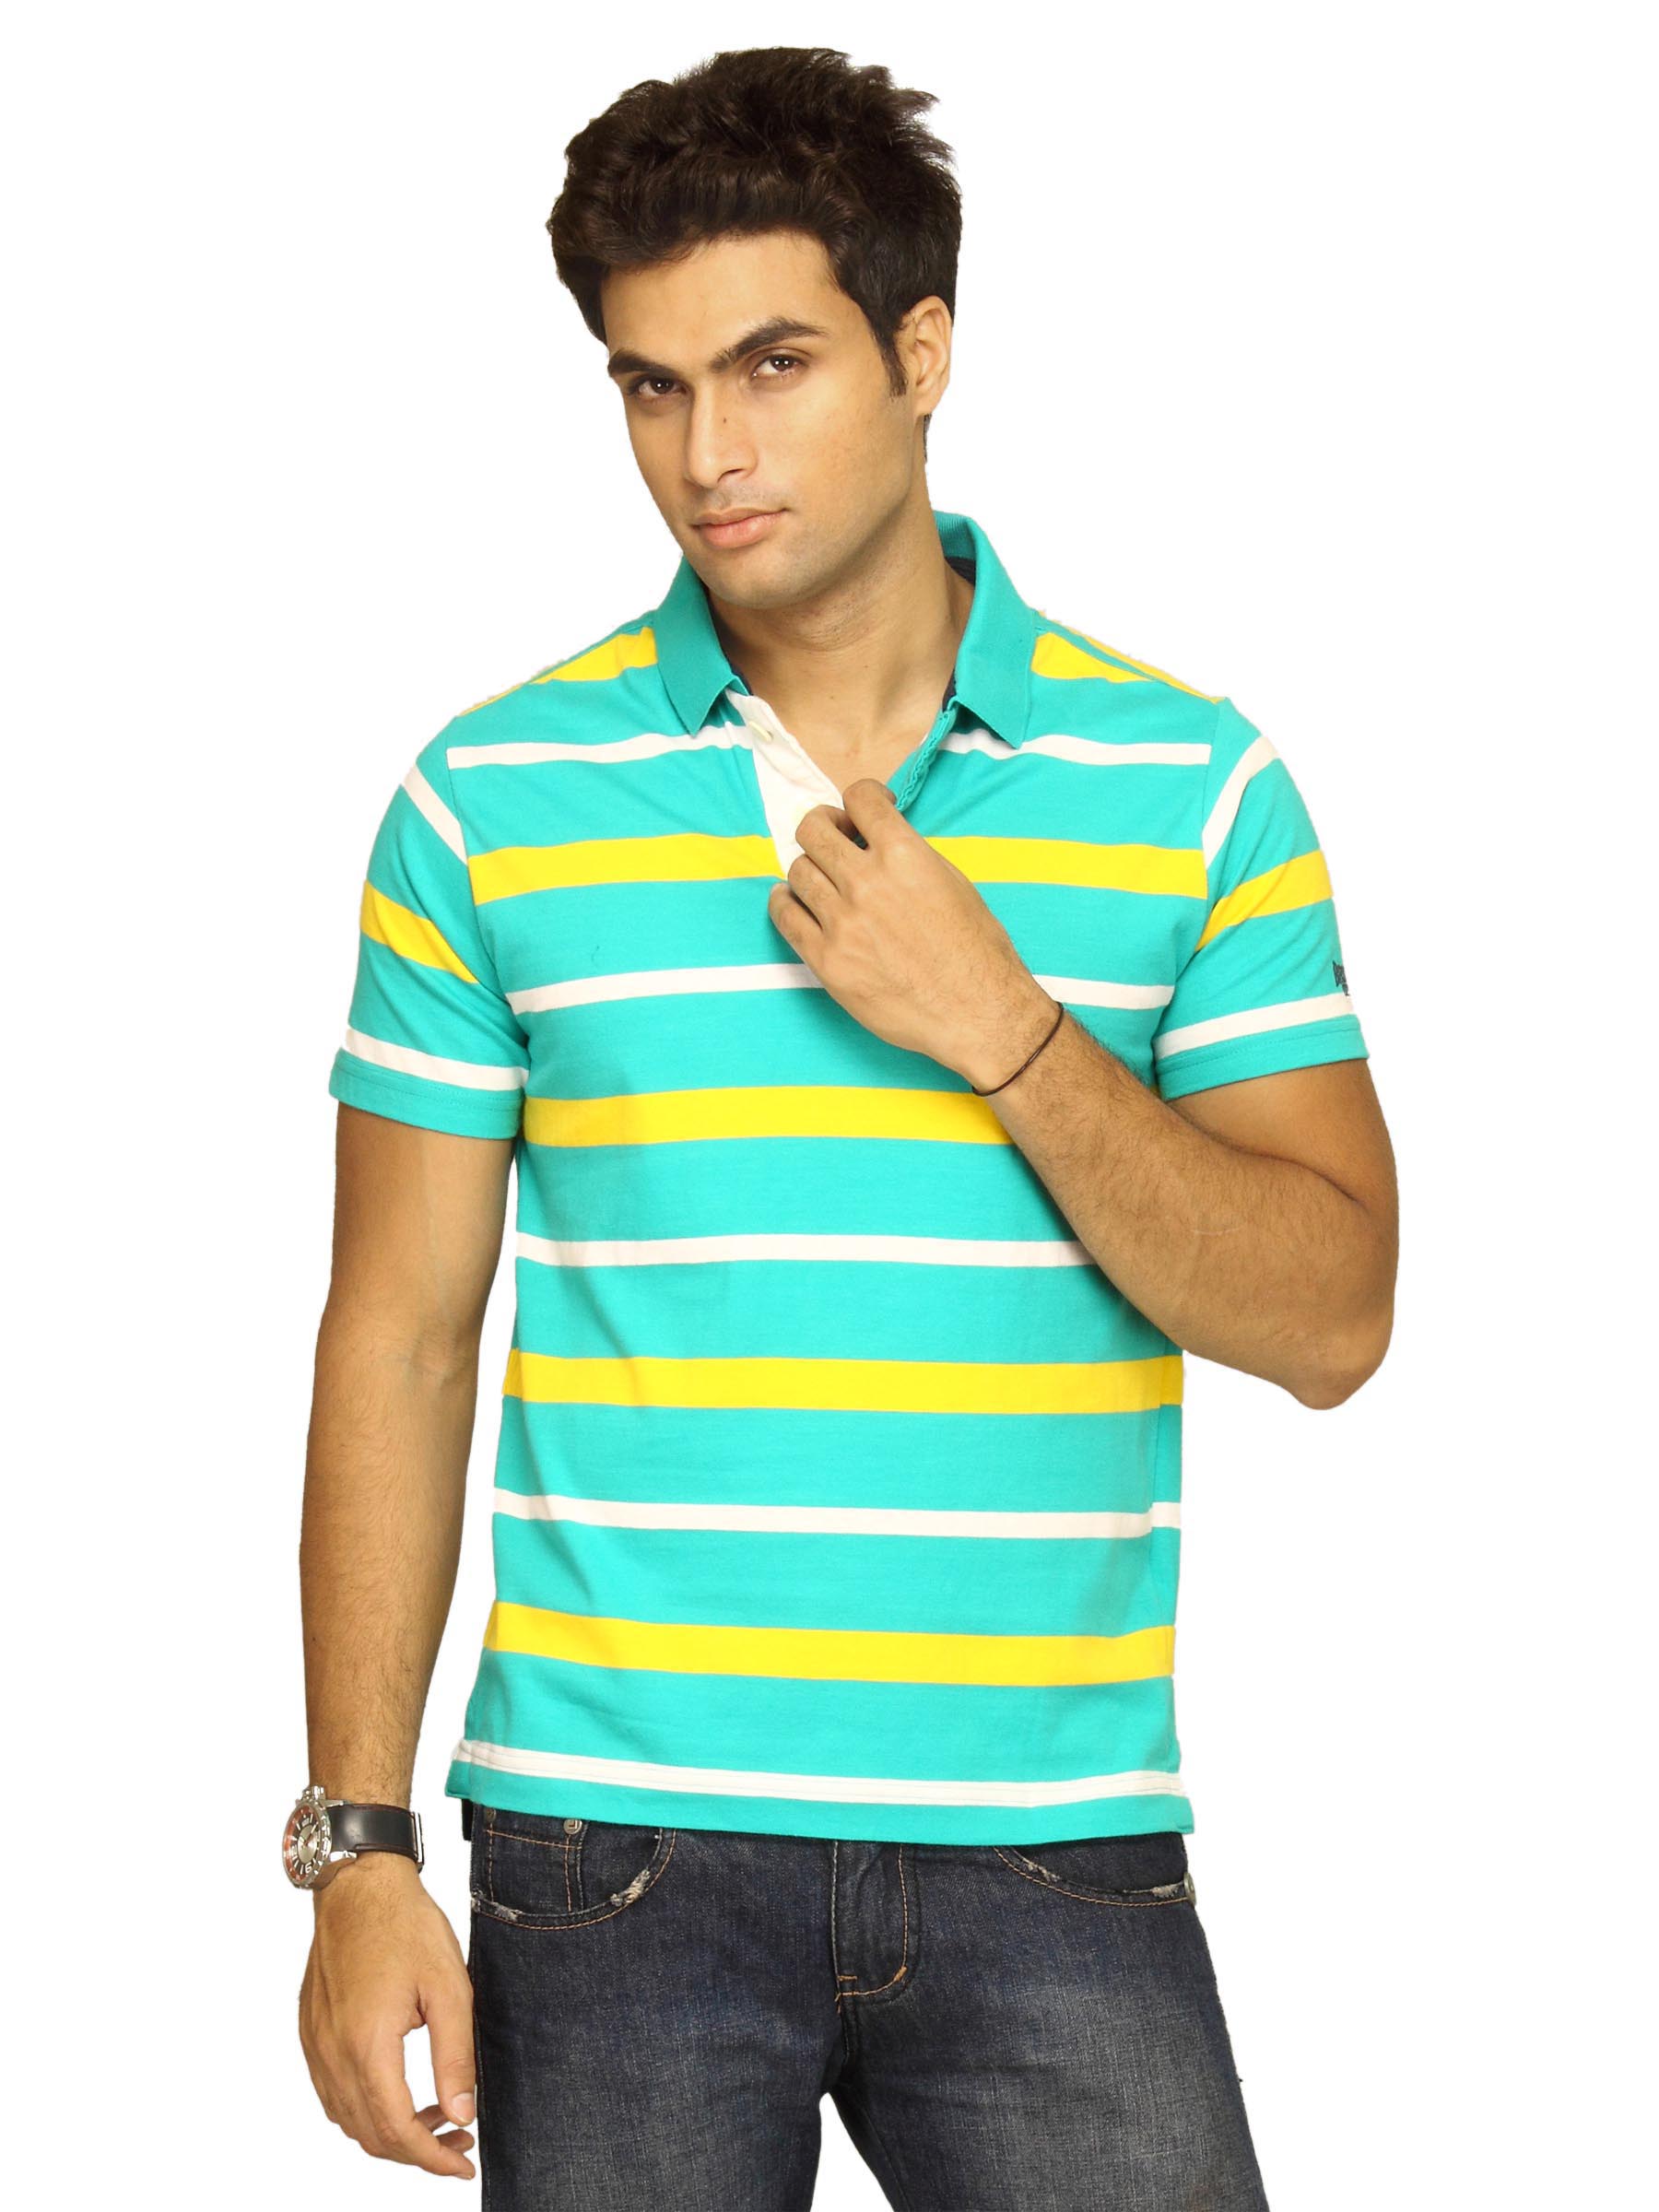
Basics Men Blue & Yellow White Striped Polo T-shirt
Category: Apparel / Topwear / Tshirts
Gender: Men
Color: Blue
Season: Summer 2011
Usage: Casual